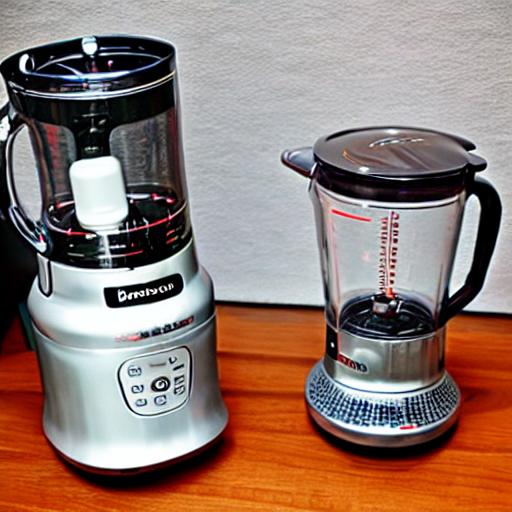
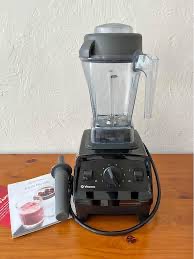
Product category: items_blender
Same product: no